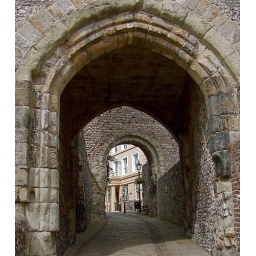
The Barbican Gate at Lewes Castle, Sussex.The castle building was started in 1067, this Barbican gate added in the 14th Century.